Qods Yasir

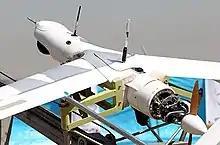
A Yasir on launcher.

On 4 December 2012 Iran said it had captured an American Boeing Insitu ScanEagle that violated its airspace over the Persian Gulf. The U.S. Navy stated that none of its ScanEagles were missing. However, there are other ScanEagle operators in the Middle East. Later that month, on 17 December 2012, Iran amended their claim to three ScanEagles and said they would attempt to reverse engineer and mass-produce the ScanEagle. Iran also claimed that they had already reverse-engineered, mass-produced, and entered the ScanEagle into service. The UAV was unveiled to the media in September 2013 when it entered service and received the name "Yasir."